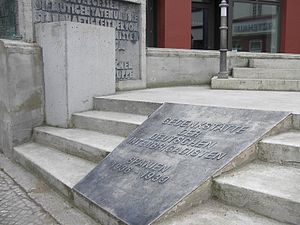
Internationale brigader / Mindesmærker over brigadisterne
De Internationale Brigader er fællesbetegnelsen for de republikanske militærenheder, som bestod af frivillige fra andre lande, som kæmpede i Den Spanske Borgerkrig. De kæmpede imod de spanske nationalister, ledet af Franco, som blev støttet af, tropper fra Nazi-Tyskland og det fascistiske Italien. De danske deltagere i brigaderne kaldes spaniensfrivillige. Det vurderes, at ca. 32.000 personer fra angiveligt 53 lande kæmpede i De Internationale Brigader.